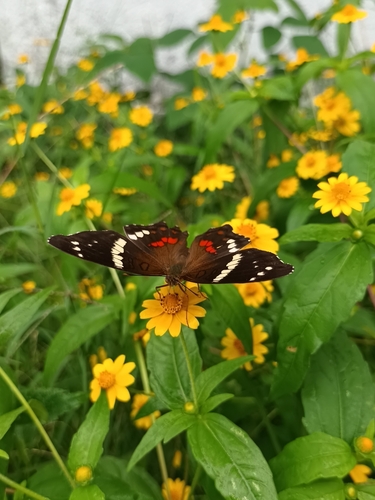
Scientific name: Anartia fatima
Common name: Banded peacock
Family: Nymphalidae
Order: Lepidoptera
Pollinator type: Primary pollinator
Habitat: Open areas and gardens
Geographic range: South America
Conservation status: Least Concern